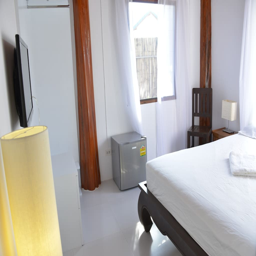
the guest room is light with white walls and modern white floor